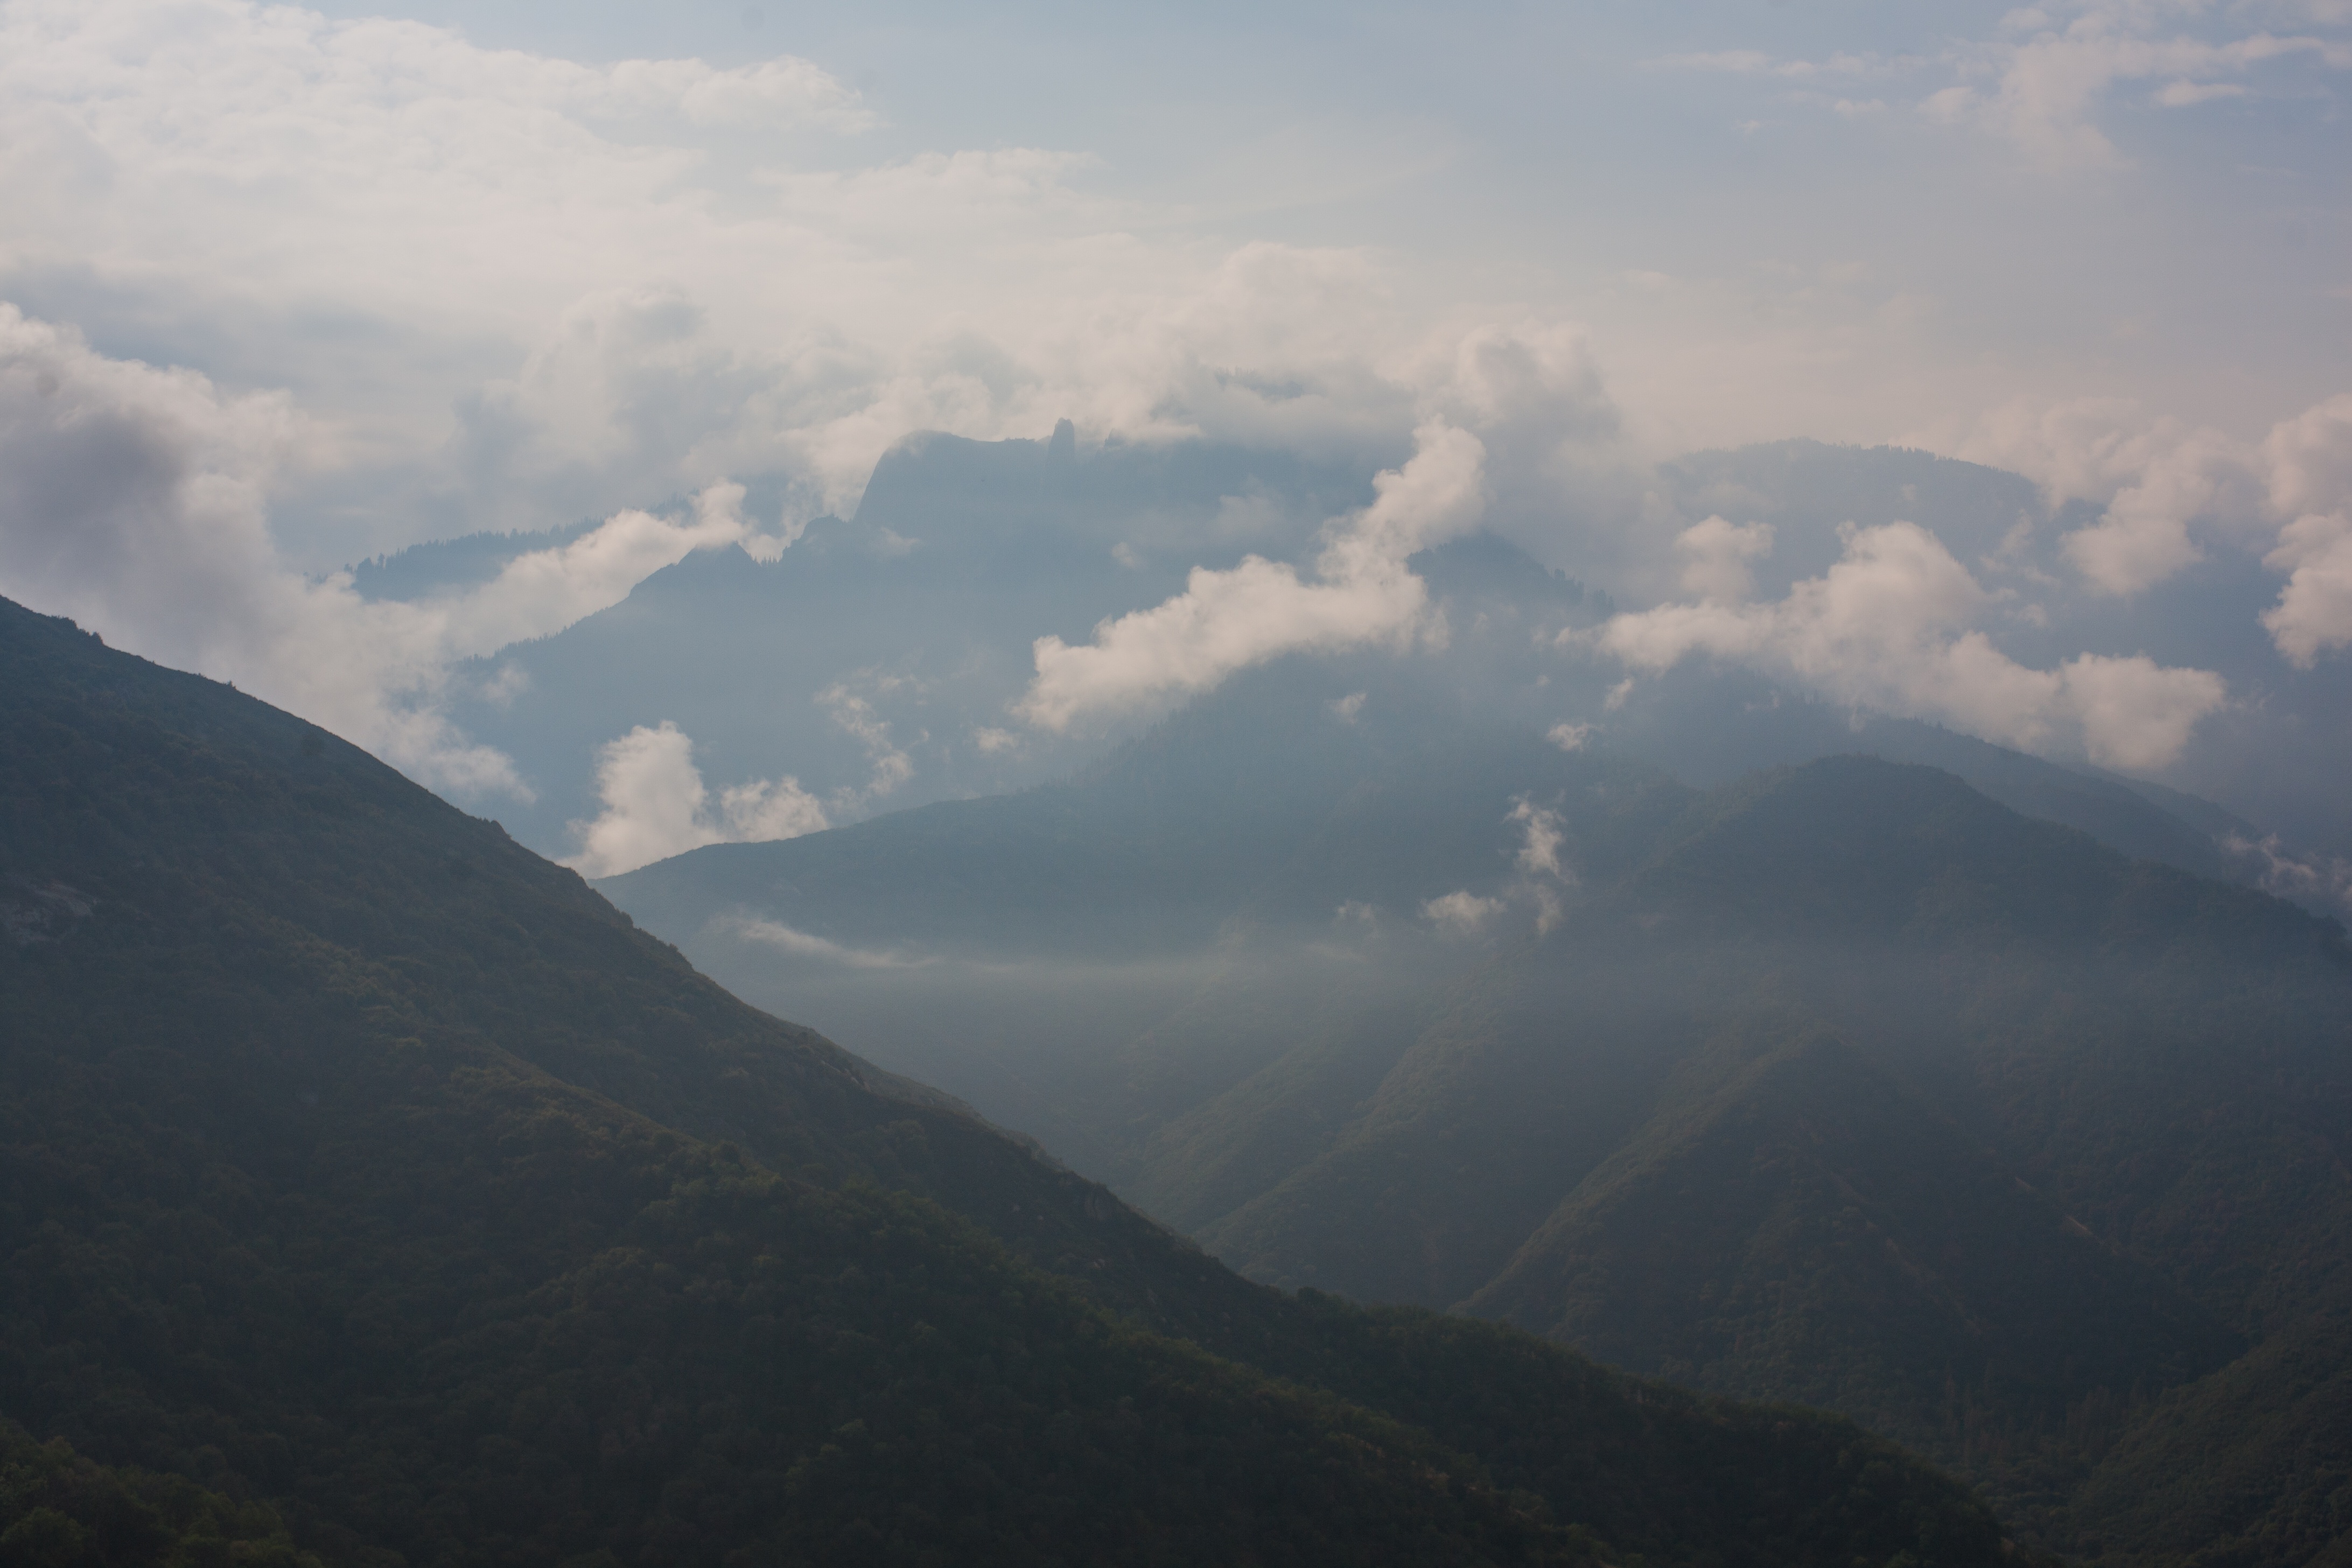
mountain, cloud, mist, morning, hill, valley, mountain range, ridge, summit, alps, plateau, landform, geographical feature, atmospheric phenomenon, atmosphere of earth, mountainous landforms